Sir John Soane's Museum

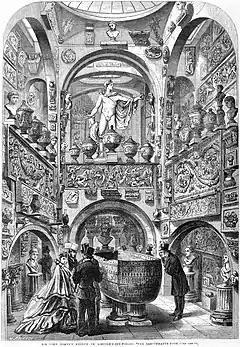
The Sarcophagus of Seti I in the Sepulchral Chamber in the centre of the 'Museum' at the back of the house, as shown in "The Illustrated London News" in 1864

As his practice prospered, Soane was able to collect objects worthy of the British Museum, including the Sarcophagus of Seti I, covered in Egyptian hieroglyphs, discovered by Giovanni Battista Belzoni, bought on 12 May 1824 for £2000—Soane's most expensive art work.